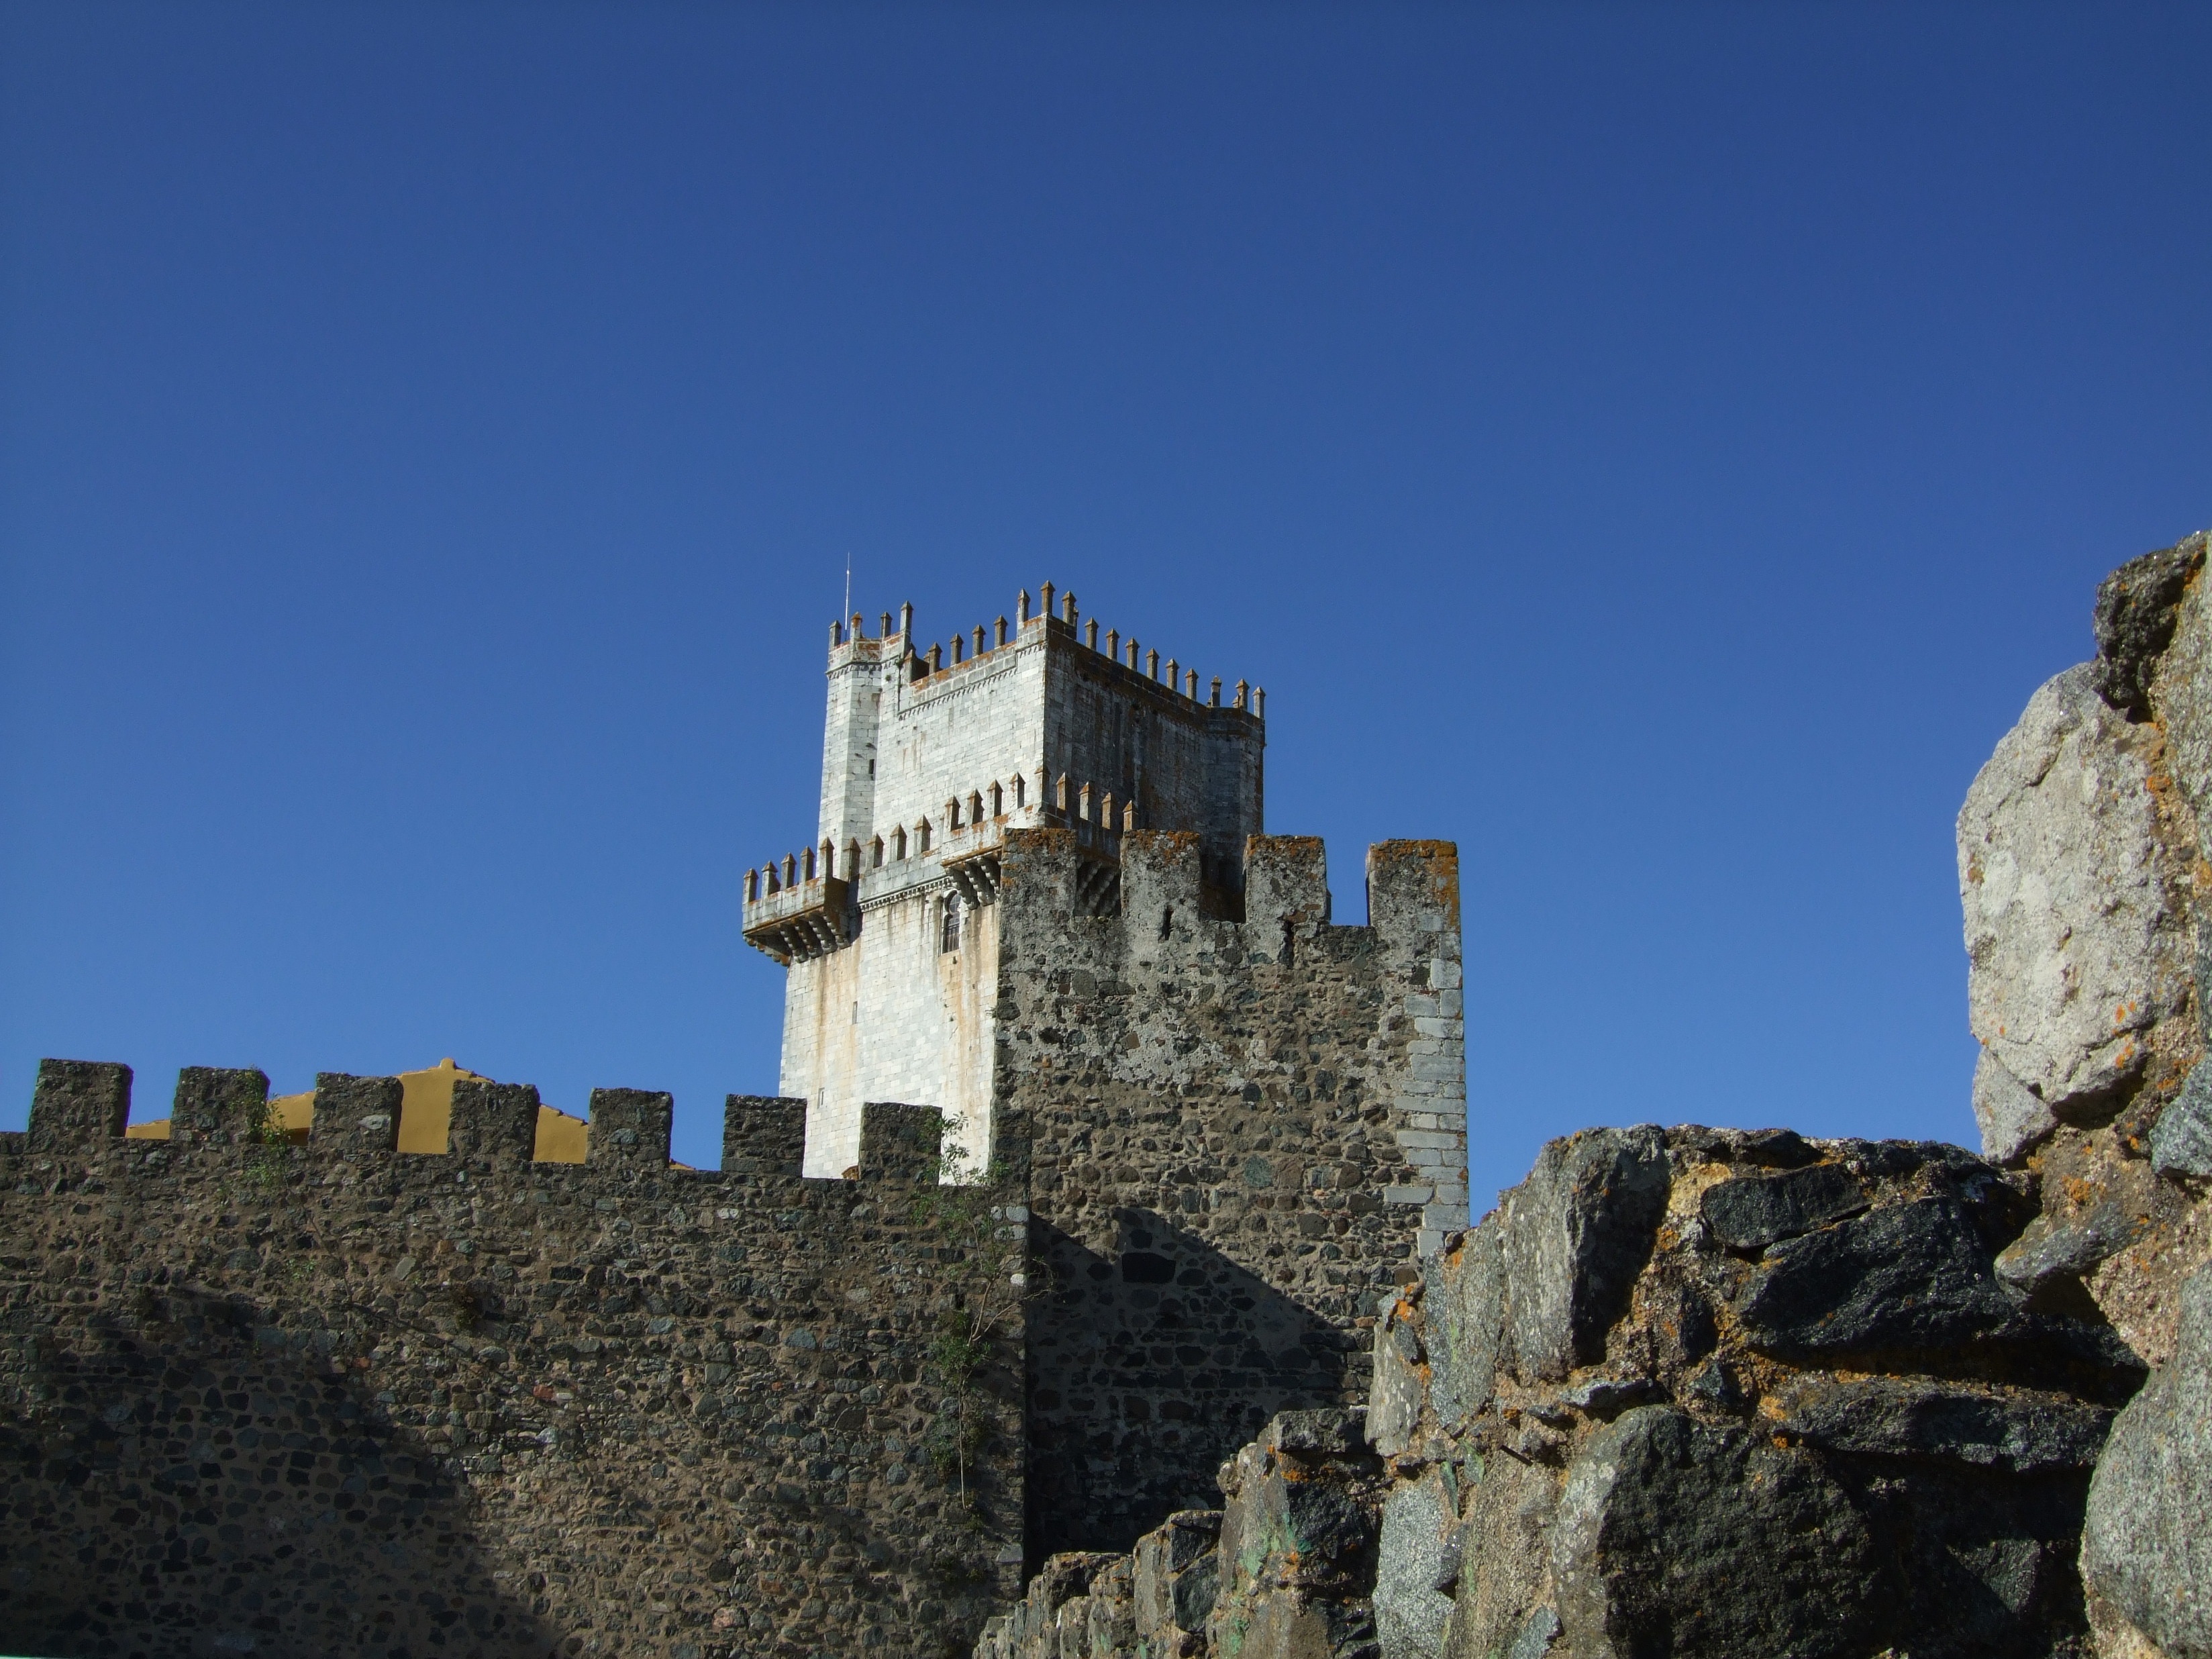
building, chateau, tower, castle, landmark, fortification, fortress, ruins, portugal, middle ages, historic site, ancient history, beja, castelo de beja